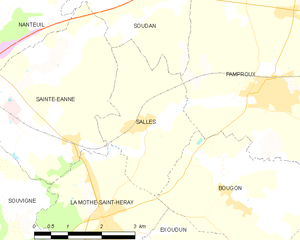
Carte des communes françaises Salles